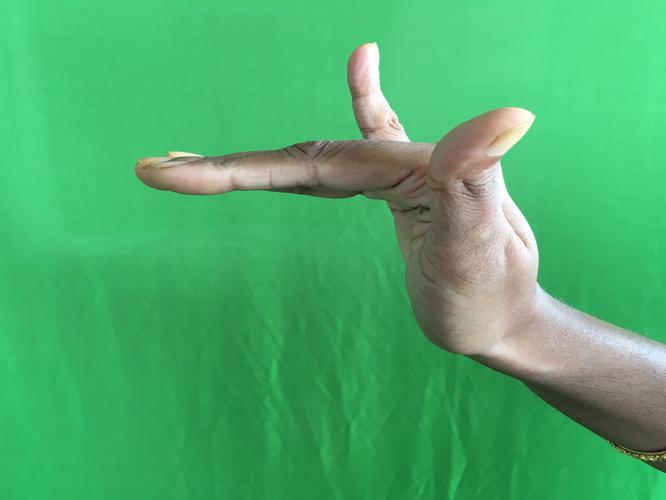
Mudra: Mrigasirsha
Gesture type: single_hand